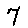
Label: 7